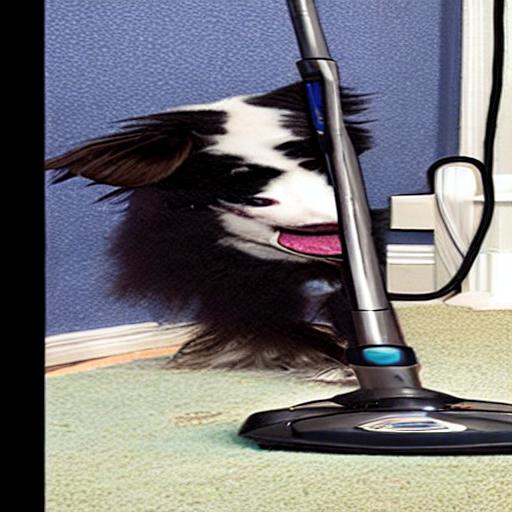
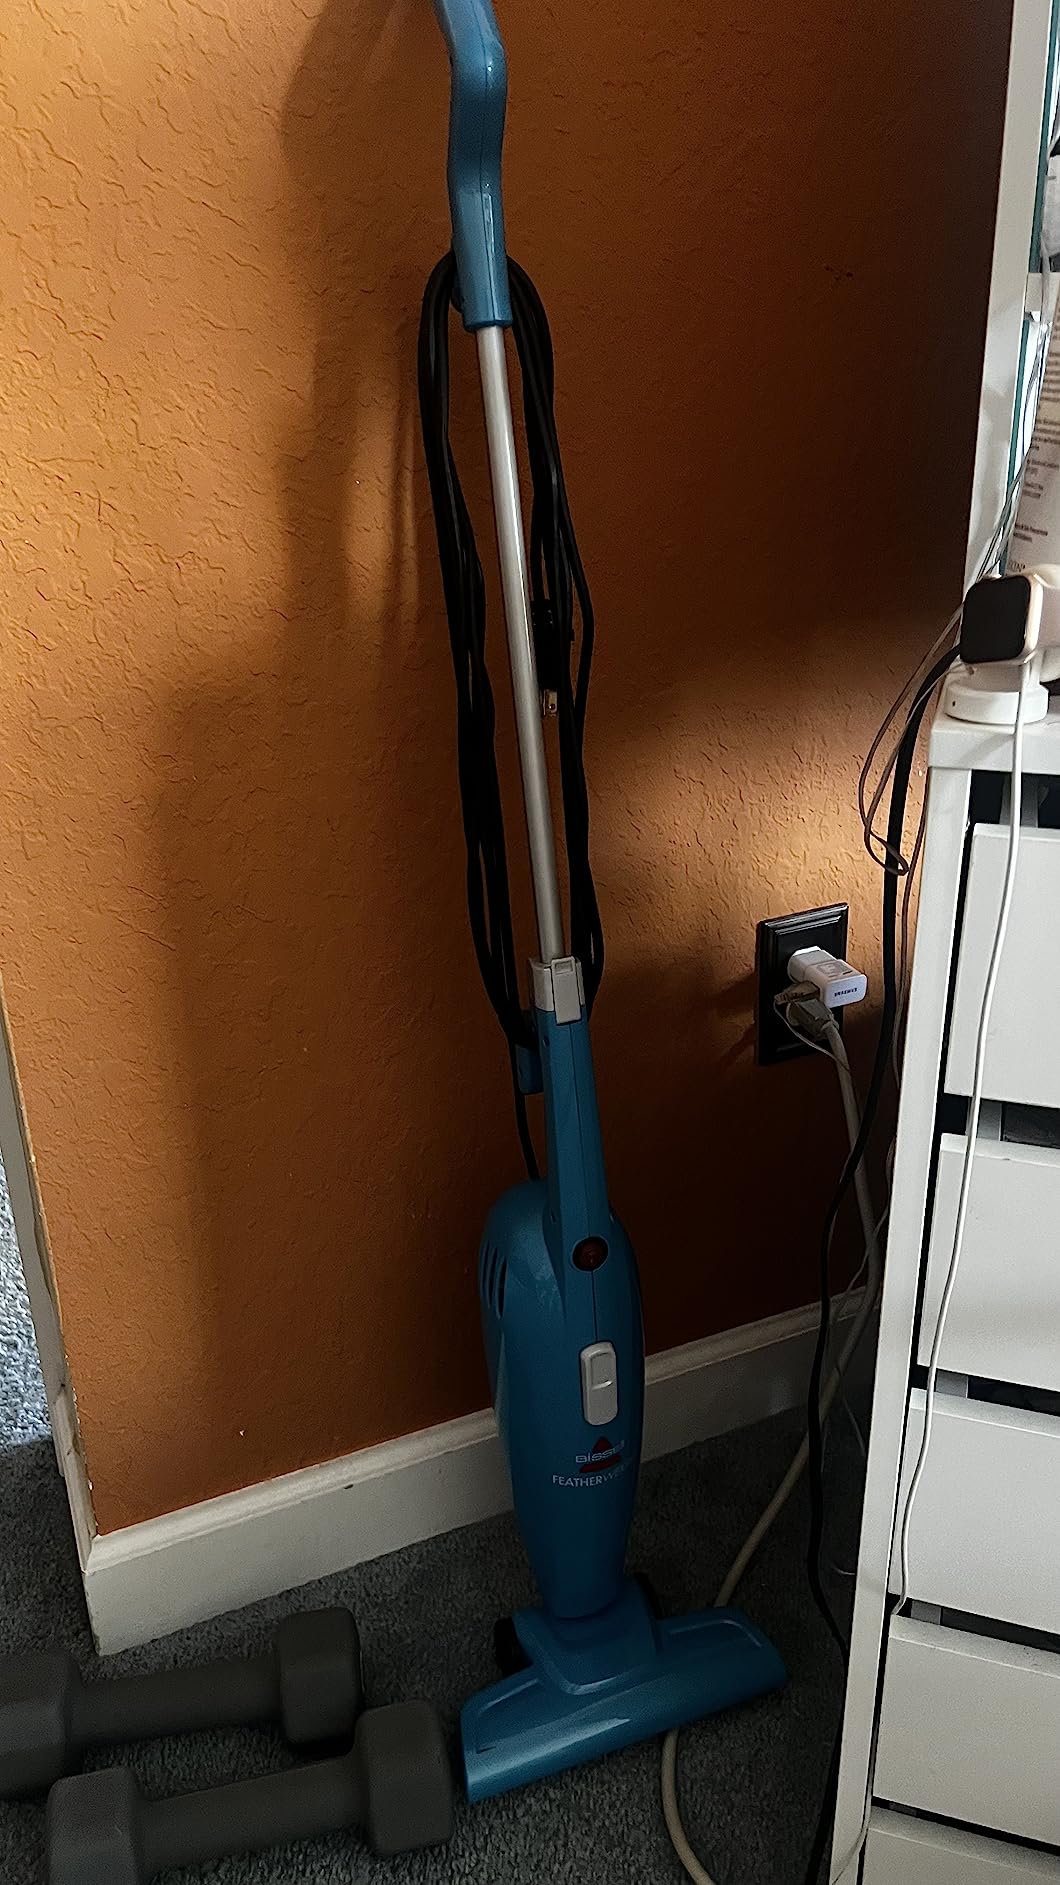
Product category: items_vacuum
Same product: no